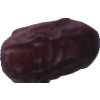
Label: dates